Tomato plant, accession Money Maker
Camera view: bottom (45 deg); turntable rotation: 30 degrees
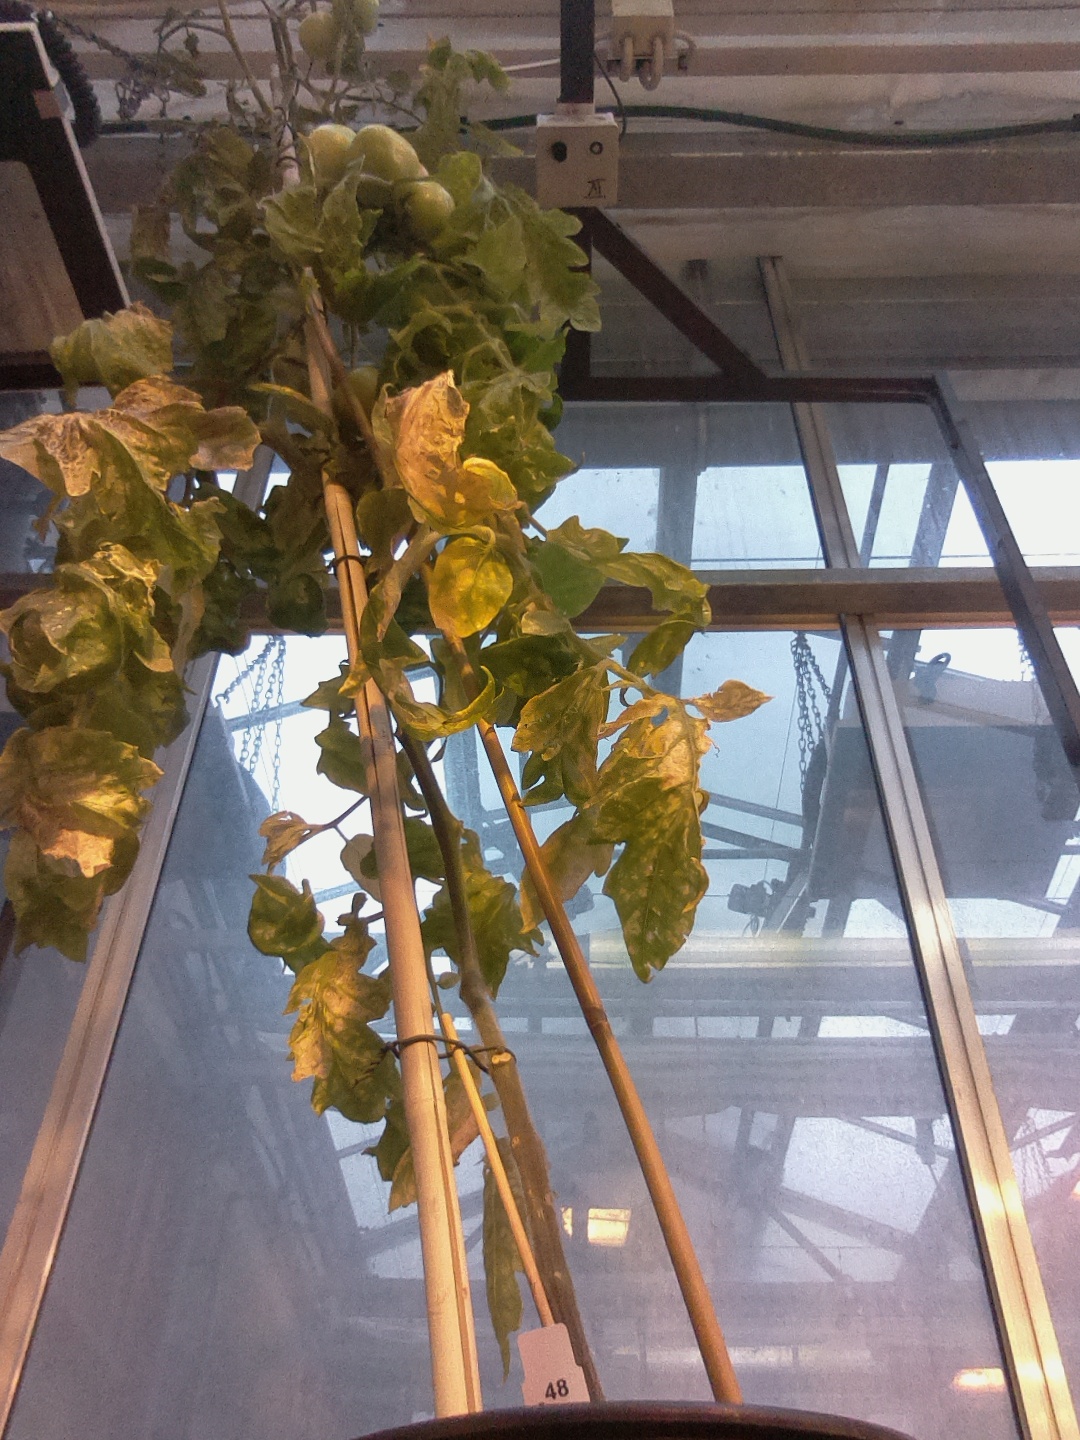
BBCH growth stage 80: fruits start showing typical ripe color (orange -> red)